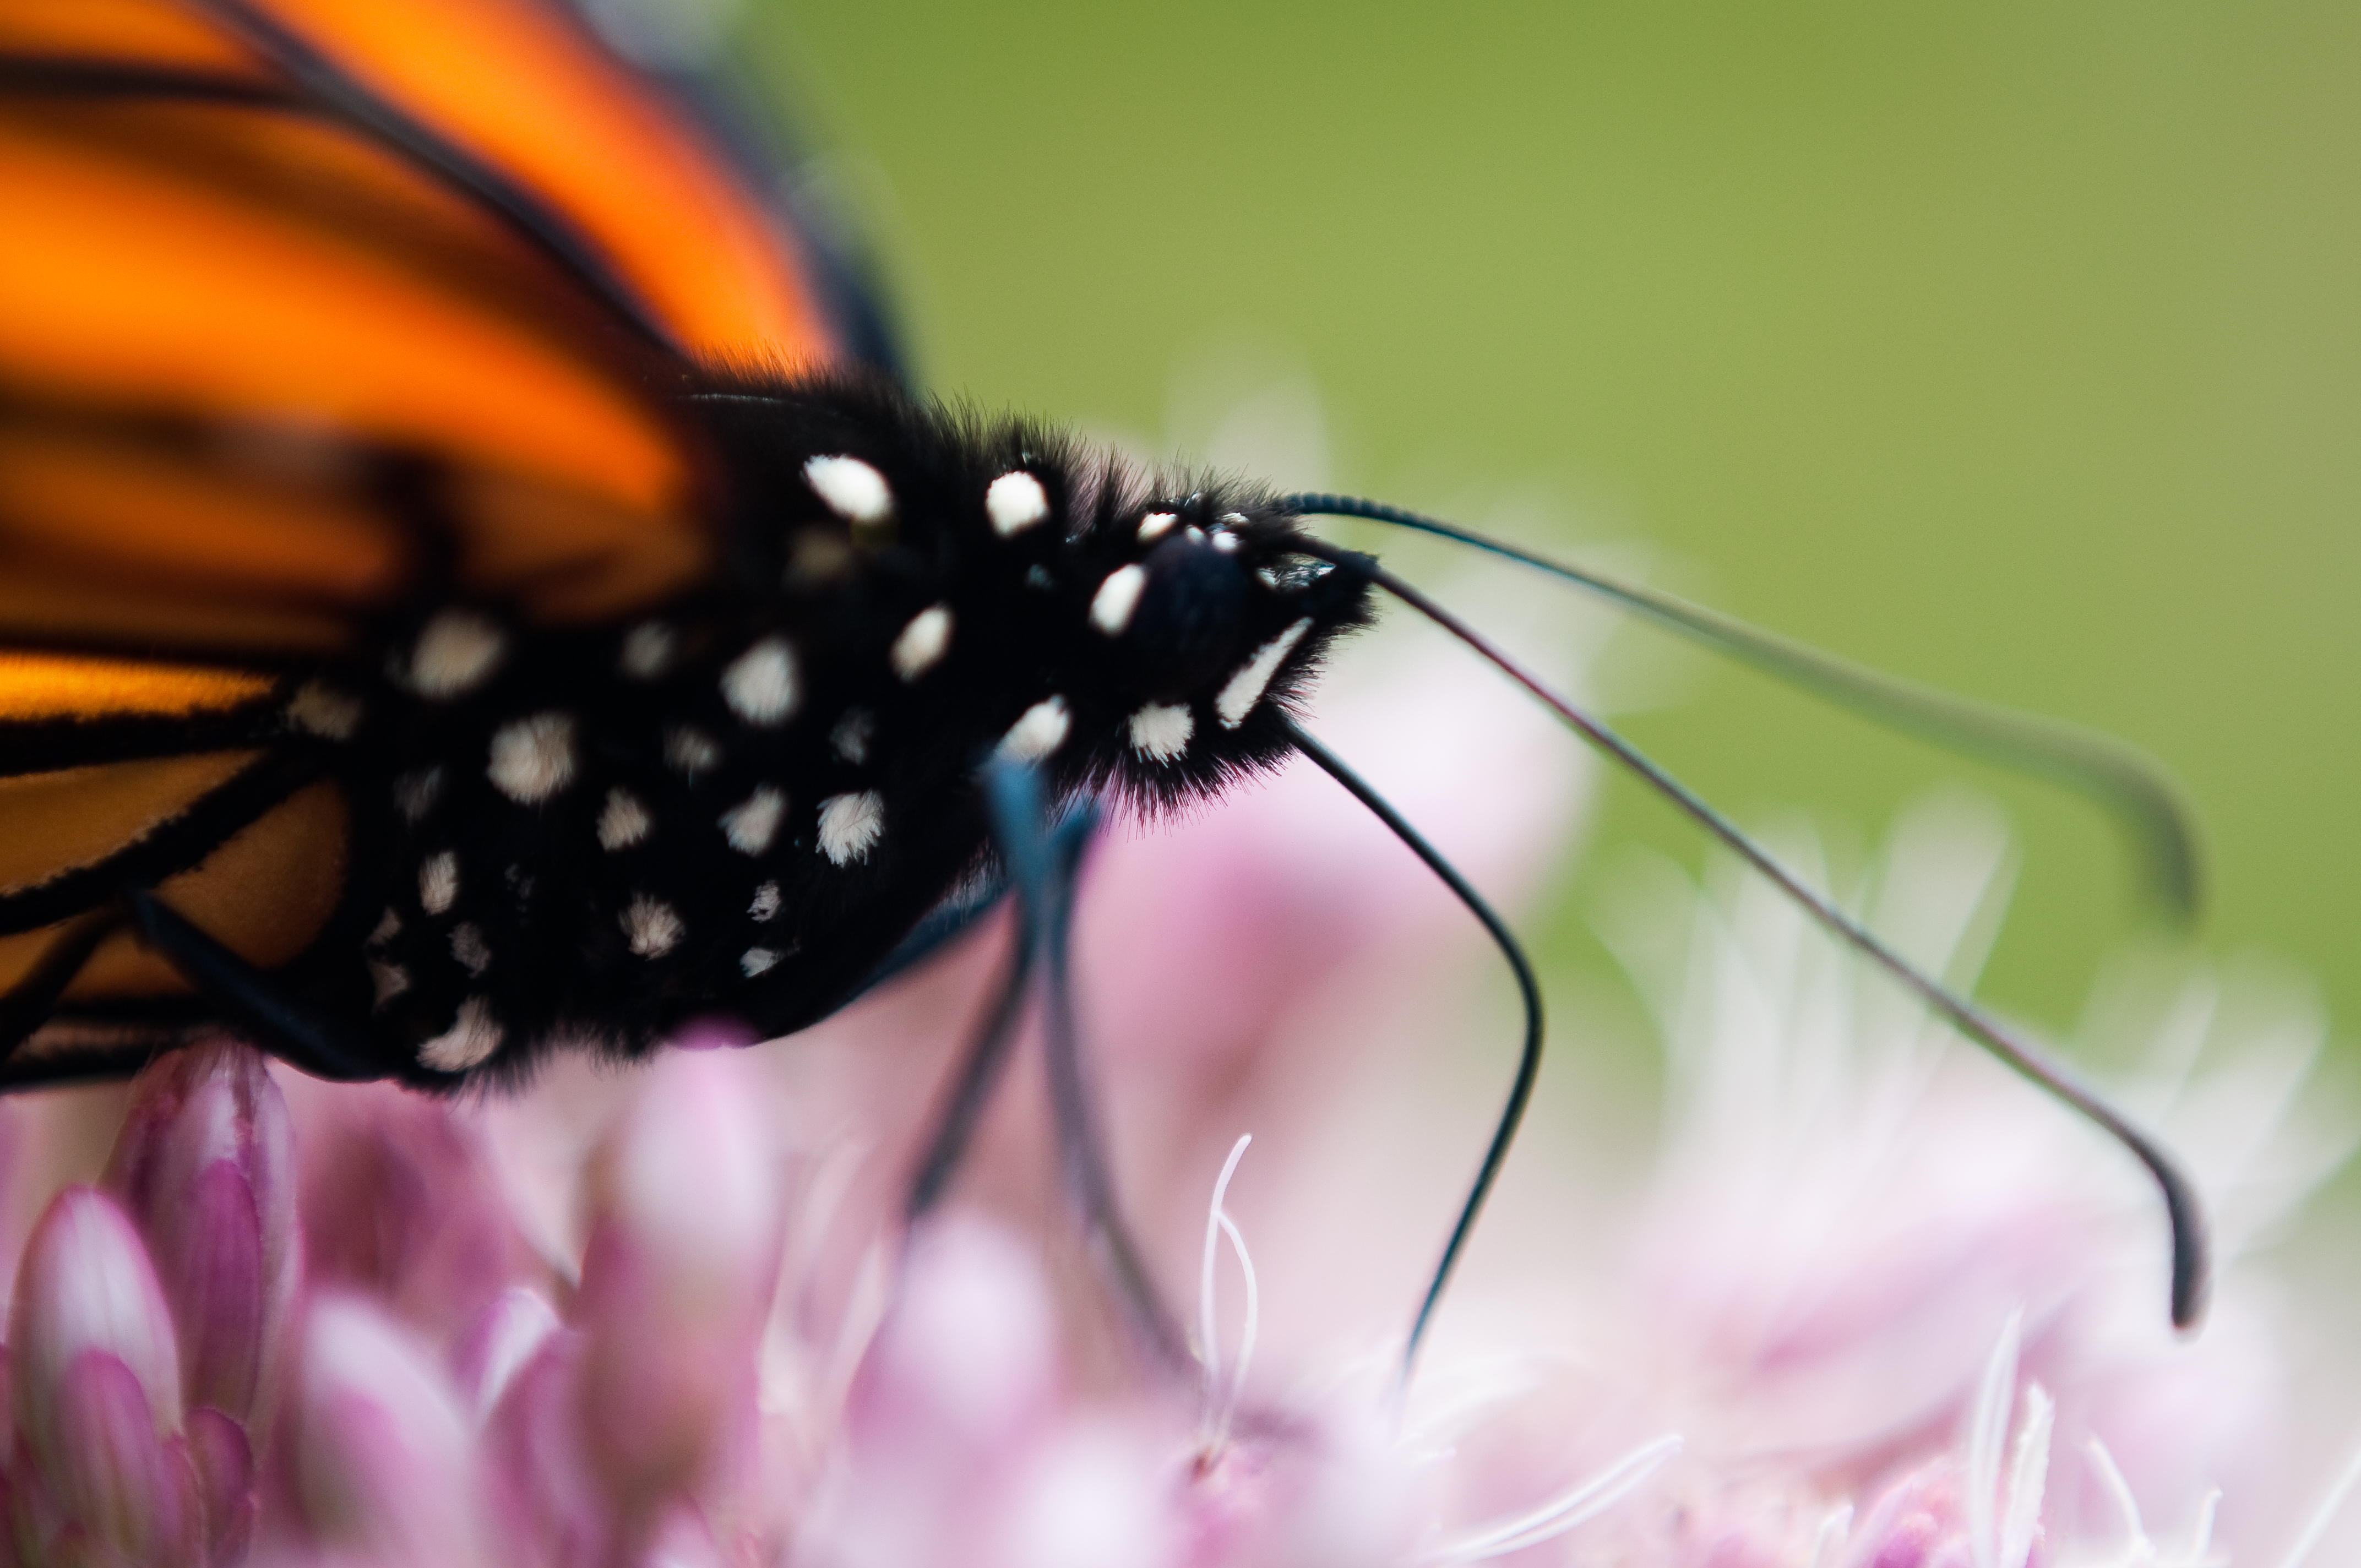
butterfly, Cynthia subgenus, monarch butterfly, insect, black swallowtail, macro photography, moths and butterflies, invertebrate, pollinator, close up, brush footed butterfly, pollen, wing, organism, nectar, photography, plant, pieridae, fly, arthropod, Pipevine Swallowtail, wildlife, swallowtail butterfly, flower, melanargia, melanargia galathea